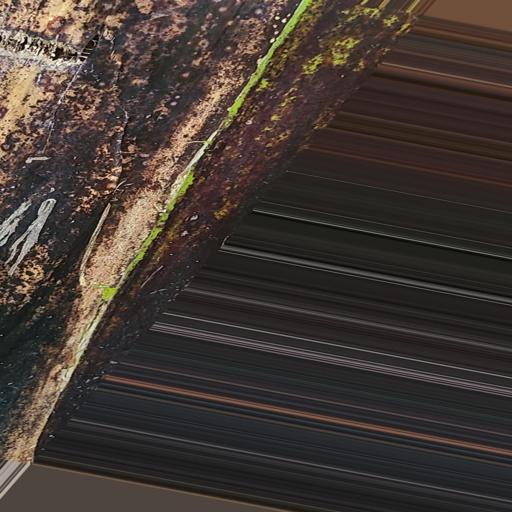
Label: bract_mosaic_virus